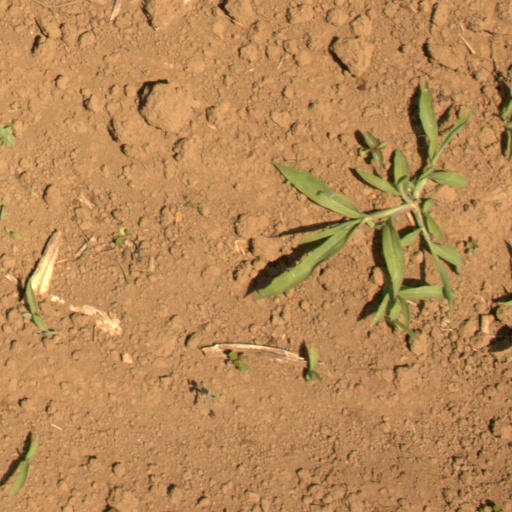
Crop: Jerusalem artichoke